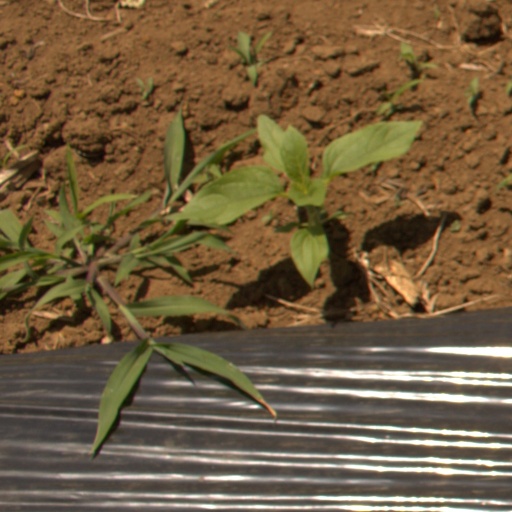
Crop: Jerusalem artichoke